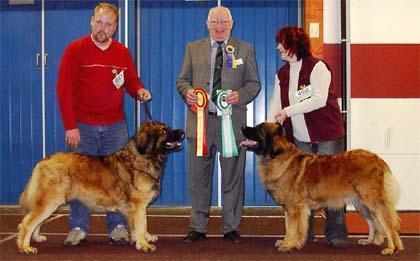
Leonberg